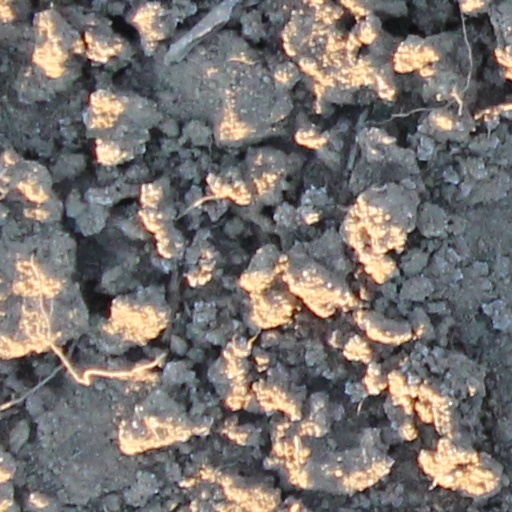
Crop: wheat